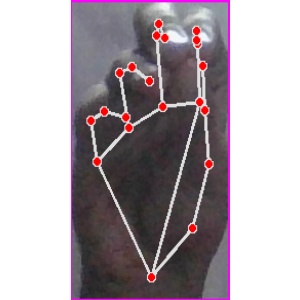
अक्षर: ङ